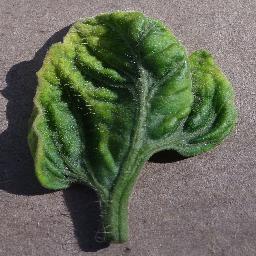
Label: Tomato___Tomato_Yellow_Leaf_Curl_Virus